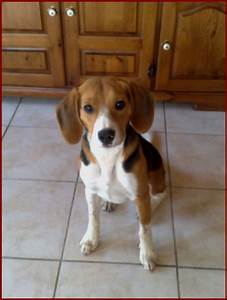
Label: dog